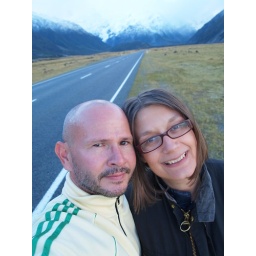
I found this lovely girl wandering in the road ;-)